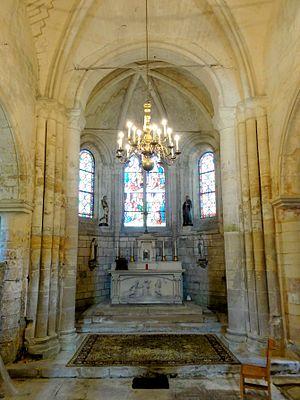
Base du clocher, vue vers l'est.
L'église Saint-Clair est une église catholique paroissiale située à Hérouville-en-Vexin, en France. De première vue, il semble s'agir d'un édifice homogène du XVᵉ siècle. Effectivement, les élévations latérales, le mur du chevet, le clocher et la charpente de la toiture ont été construits pendant une seule campagne de 1443 à 1468 environ. Mais à l'intérieur, le chœur est encore presque roman, et la nef en grande partie gothique primitif. L'on y trouve quelques intéressants chapiteaux du XVᵉ siècle qui remplacent des pièces manquantes, mais aussi les témoignages de nombreux compromis qui résultent des contraintes économiques, et qui paraissent souvent maladroits. La cohabitation d'éléments de différentes époques dans une même partie de l'édifice est caractéristique de nombreuses églises rurales du Vexin, et l'église Saint-Clair en est un bon exemple. Elle montre surtout comment la reconstruction d'une église se faisait au milieu du XVᵉ siècle, avant la fin définitive de la guerre de Cent Ans et pendant les années encore difficiles qui suivent, quand les conditions d'une reconstruction ne sont pas encore réunies dans la plupart des villages.